Ice hockey

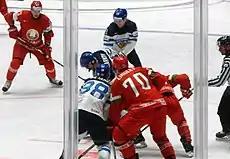
Skaters from the Finnish and Belarusian men's ice hockey teams shortly after a face-off during the 2016 IIHF World Championship. The IIHF is an annual national team tournament.

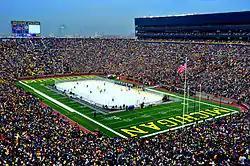
The Big Chill at the Big House was a collegiate ice hockey game played at Michigan Stadium in 2010. The game set the attendance record for ice hockey games.

Several countries in Europe have their own top professional senior leagues. Many future KHL and NHL players start or end their professional careers in these leagues. The National League A in Switzerland, Swedish Hockey League in Sweden, SM-liiga in Finland, and Czech Extraliga in the Czech Republic are all very popular in their respective countries.